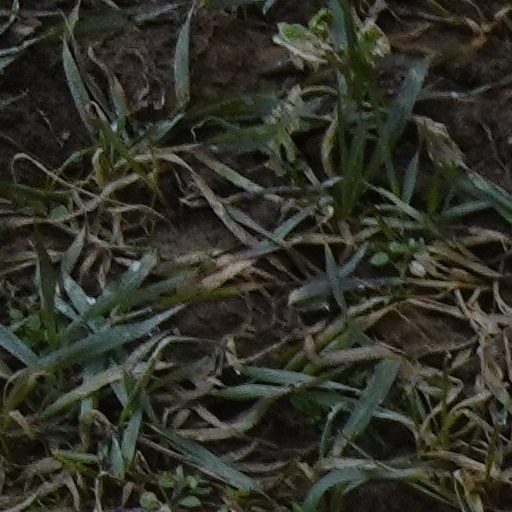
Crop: wheat